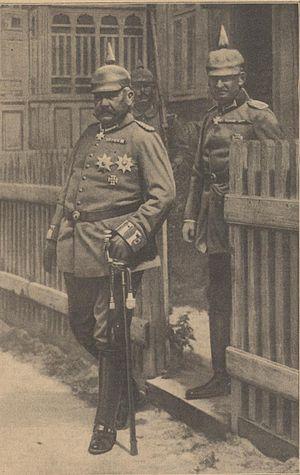
Paul von Hindenburg est un militaire et homme d'État allemand, né le 2 octobre 1847 à Posen et mort le 2 août 1934 au manoir de Neudeck. Du fait de son prestige et de sa longévité, il joua un rôle important dans l'histoire de l'Allemagne.